Parinacota (volcano)

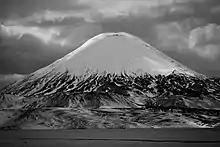
Parinacota after snowfall

This collapse gave birth to Lake Chungará when the avalanche flowed across a westbound drainage between Choquelimpie and Parinacota, forming a high volcanic dam that retained about of water. The formation of lakes during sector collapses has been observed at other volcanoes, including the 1988 Mount St. Helens collapse. Prior to the collapse, alluvial and riverine deposits occupied the area. In 2015 it was proposed that a much smaller lake occupied part of the Lake Chungará basin before the collapse.